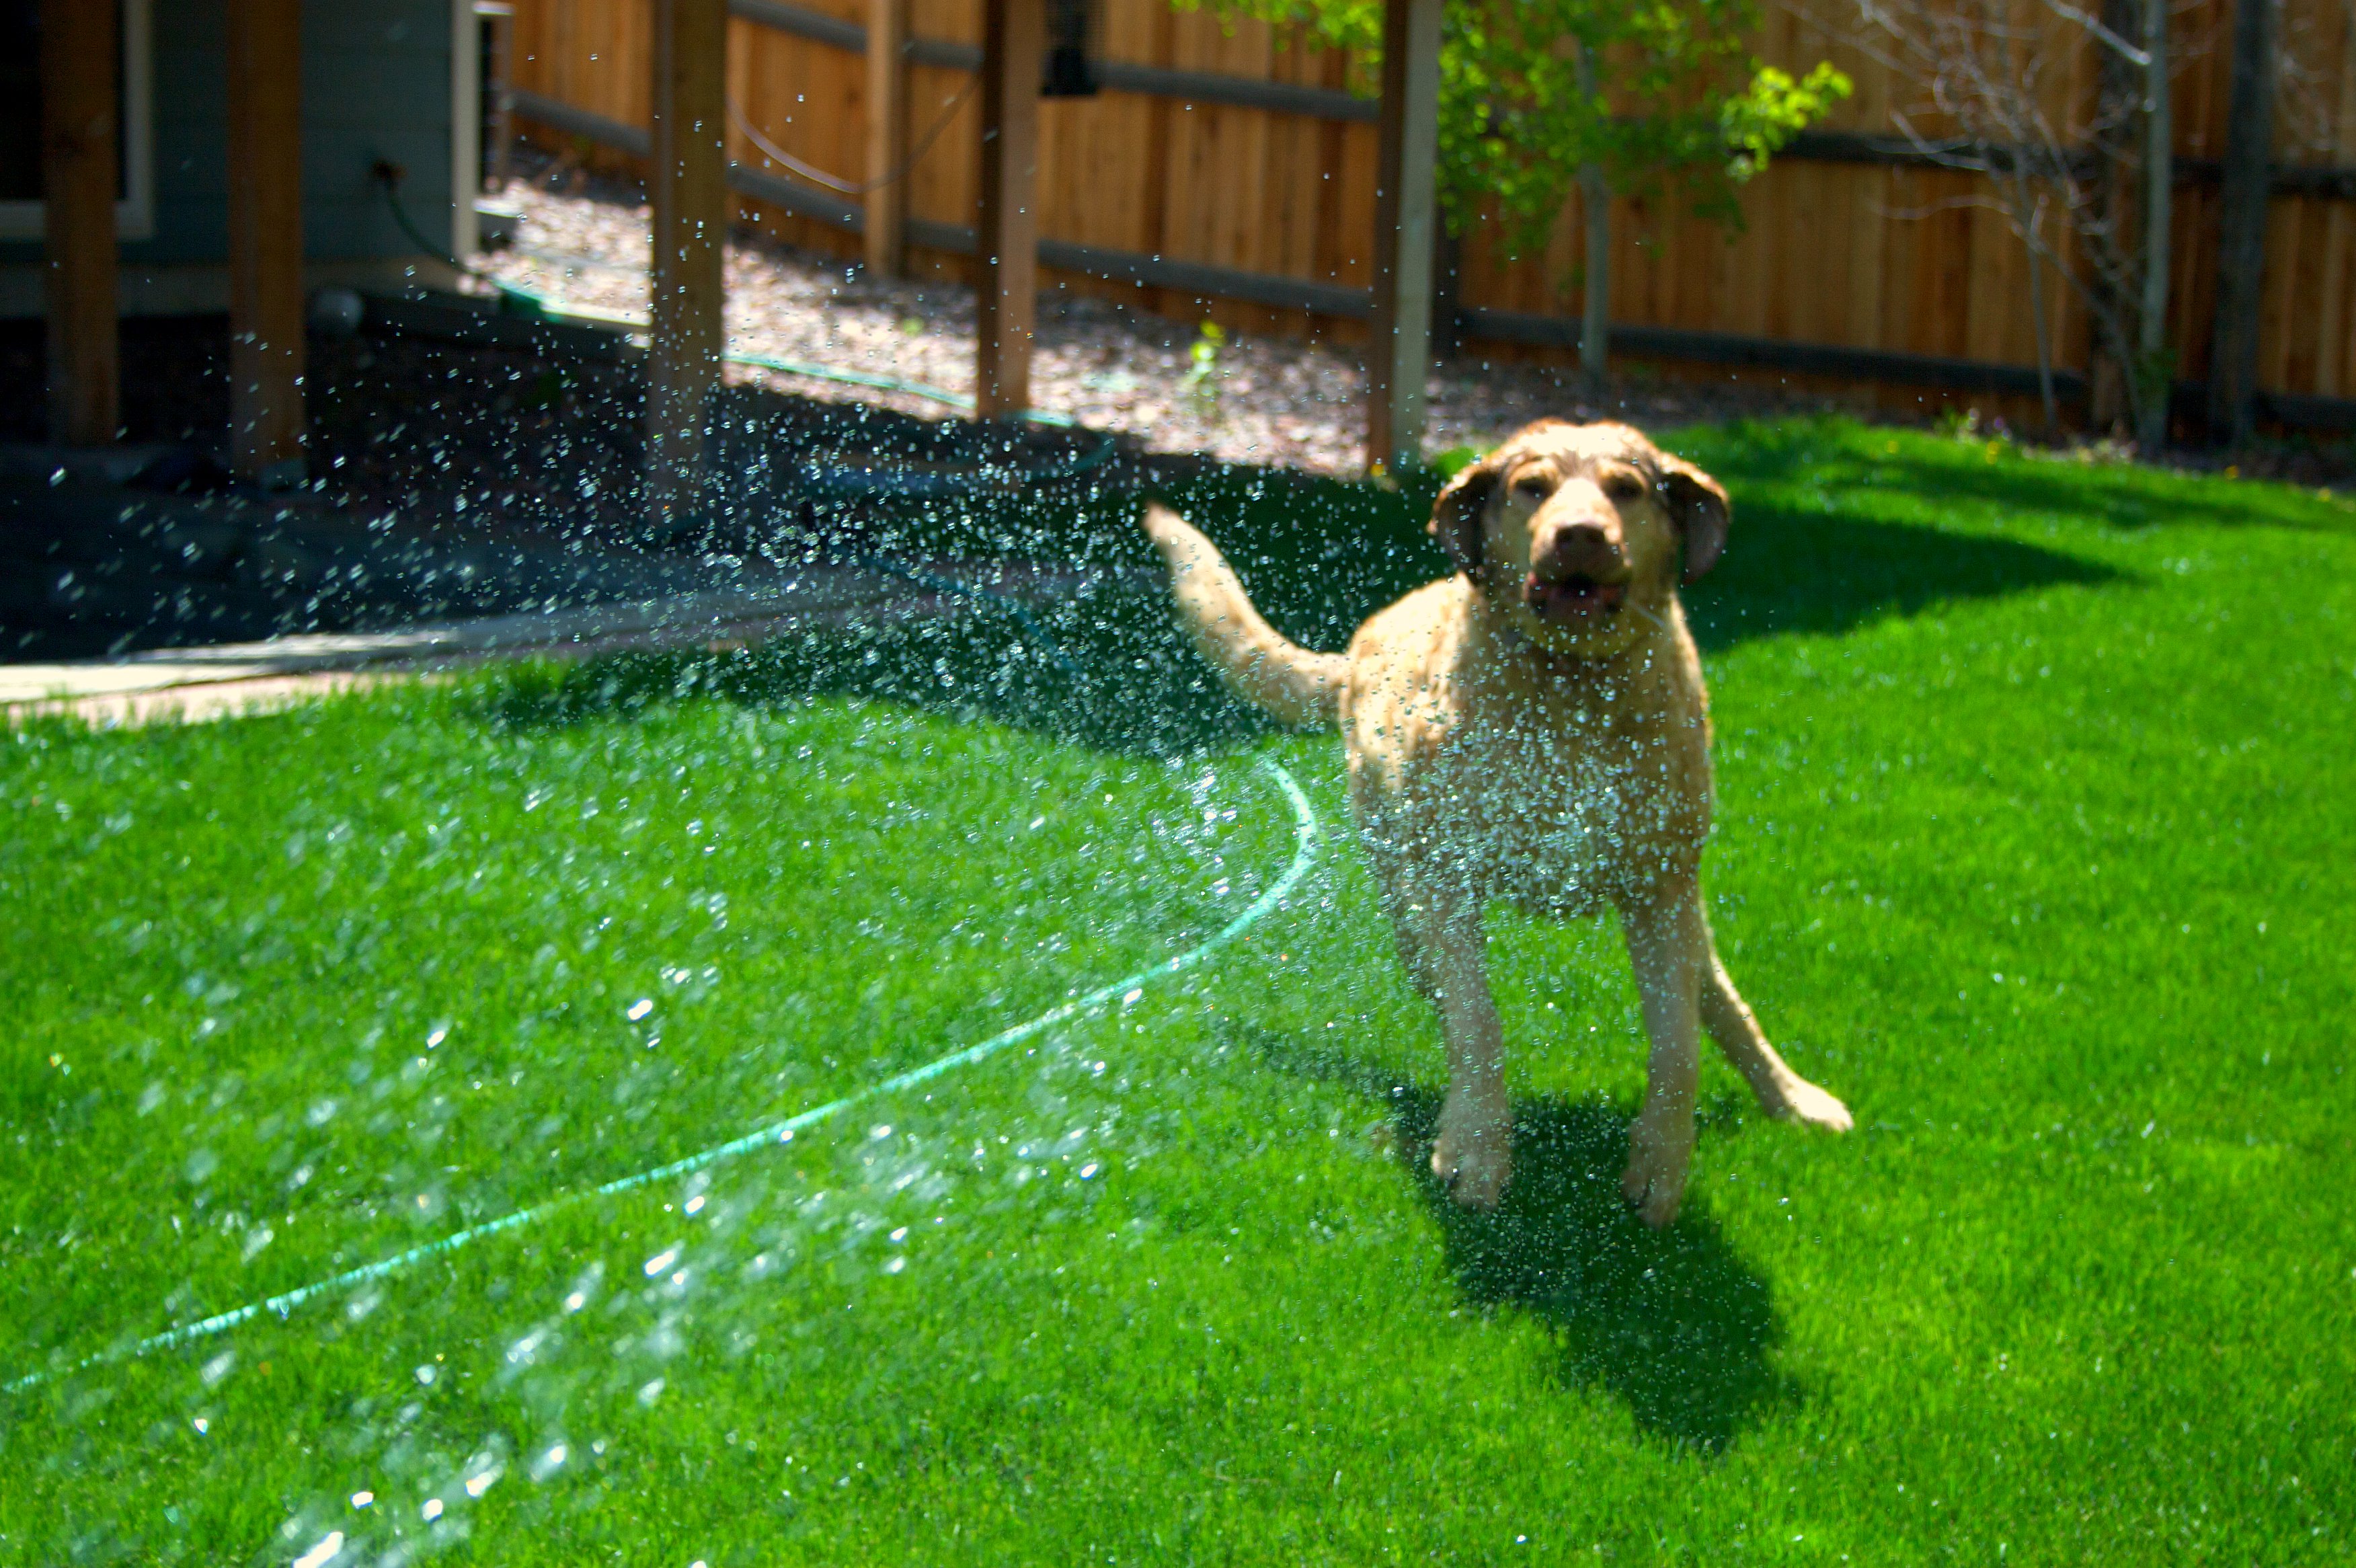
water, grass, lawn, flower, dog, green, spray, backyard, garden, fun, hose, yard, retriever, kodi, chessepeak, dog like mammal